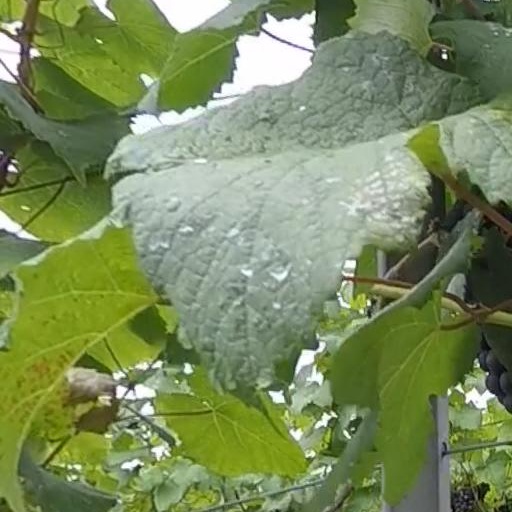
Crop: grape